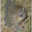
Label: frog